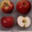
Label: apple